Lee Richmond's perfect game

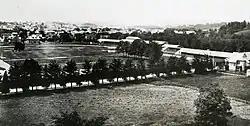
Worcester County Agricultural Fairgrounds, the site of Richmond's perfect game

Richmond's perfect game occurred on June 12, 1880. The Worcesters were playing the Cleveland Blues at Worcester County Agricultural Fairgrounds in Worcester, Massachusetts. The day before, Richmond traveled from Worcester to Brown University in Providence, Rhode Island, to attend graduation festivities. After celebrating through the night, he participated in a class baseball game, and went to sleep early in the morning. He woke up shortly before noon, and after his train was delayed, he arrived at Worcester County Agricultural Fairgrounds with no time to warm up or eat a meal.